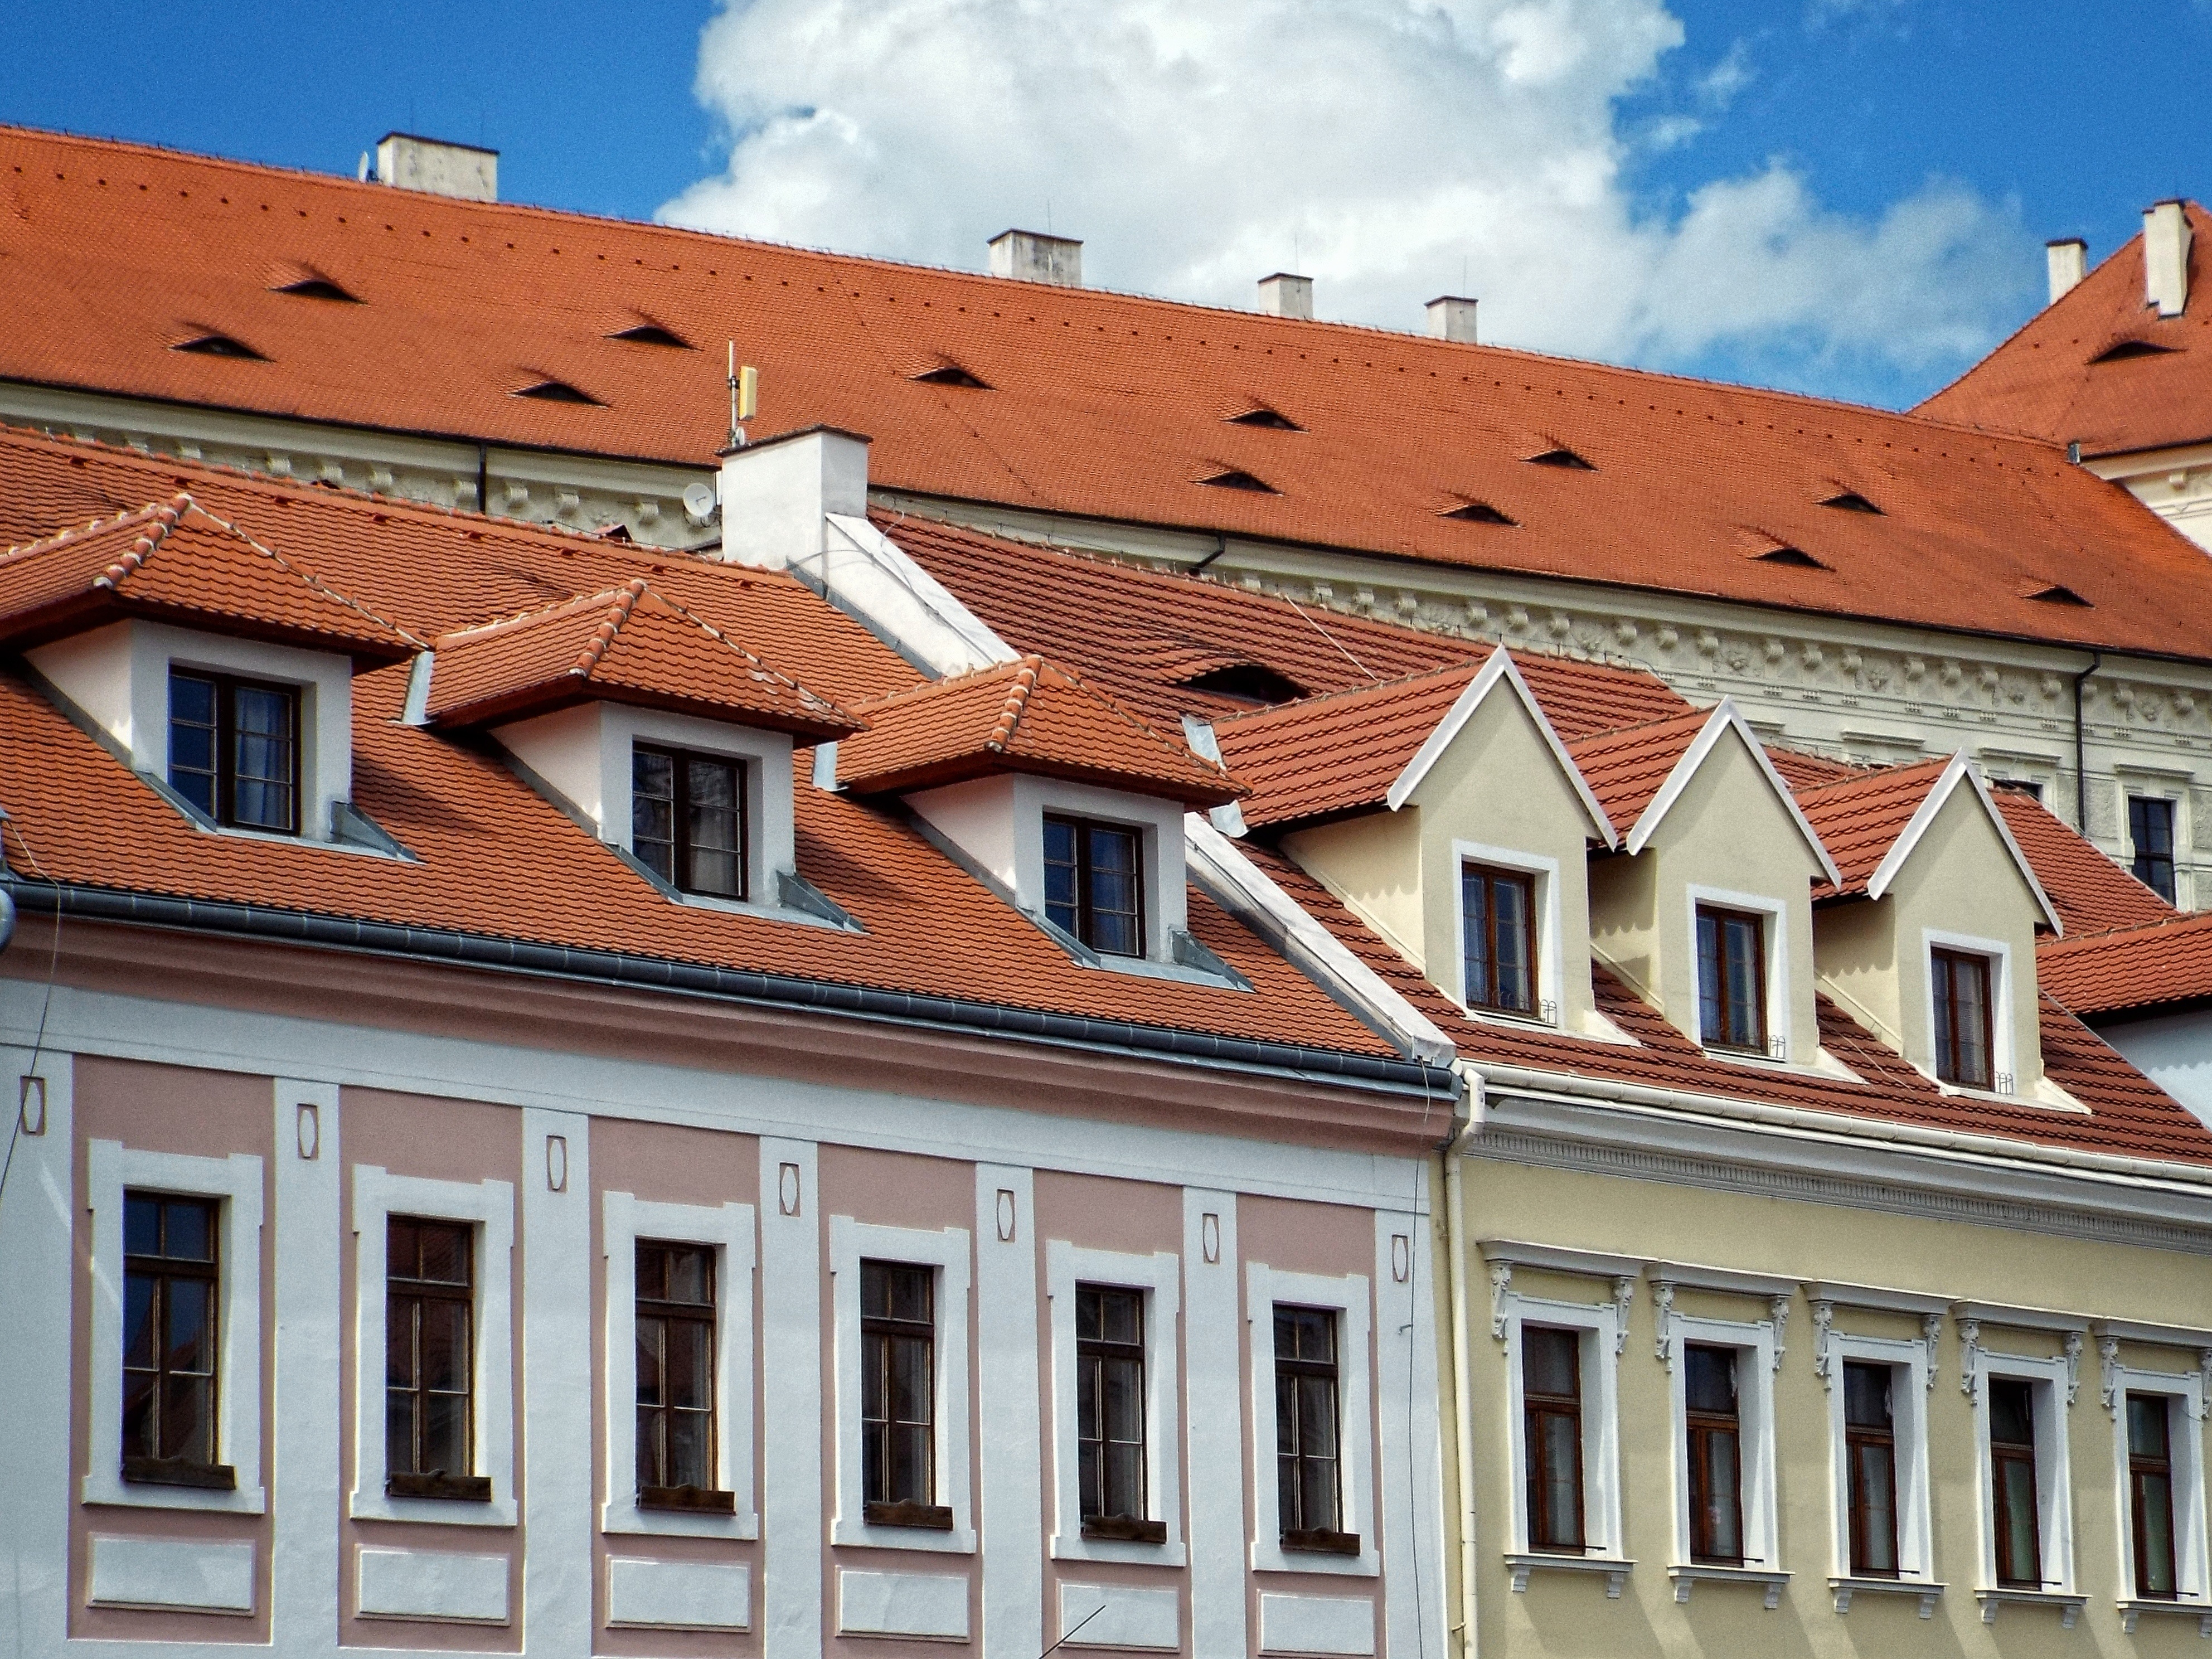
architecture, house, window, town, roof, building, city, home, downtown, facade, property, brick, estate, neighbourhood, historical houses, residential area